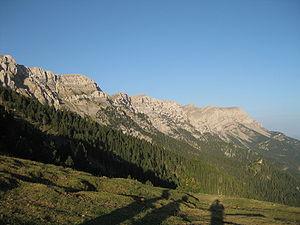
Les Pré-Pyrénées sont un ensemble de plissements rocheux de la chaîne des Pyrénées, de moyenne altitude se situant de part et d'autre de la ligne centrale des hauts sommets. En tant que système montagneux, les Pré-Pyrénées font partie intégrante de la chaîne des Pyrénées dont ils forment les contreforts.
Pyrenaearia parva, le Petit hélice des Pyrénées en français, est une espèce d'escargots terrestres appartenant au genre Pyrenaearia, de la famille des Hygromiidae. C'est une espèce endémique des Pyrénées, qui n'est connue qu'en Andorre et dans le nord-ouest de la Catalogne en Espagne. En raison de cet habitat réduit et fragmenté, l'espèce est considérée comme vulnérable par l'Union internationale pour la conservation de la nature.
La serra del Cadí est un massif de montagne de la chaîne des Pyrénées et se trouve en Catalogne, en Espagne. S'étirant d'ouest en est, il mesure 23 km de long pour 8 km de large. Il culmine au Vulturó, aussi appelé puig de la Canal Baridana, à 2 649 mètres, ce qui en fait un massif assez élevé et abrupt dans la région. Malgré cette altitude élevée, à cause de son détachement par rapport à la zone centrale des Pyrénées et de sa nature sédimentaire, la serra del Cadí est souvent considérée comme un massif pré-pyrénéen. Géologiquement parlant, elle est à la limite entre la zone axiale et la zone sud-pyrénéenne.